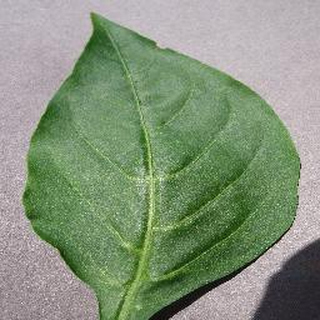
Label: healthy_bell_pepper